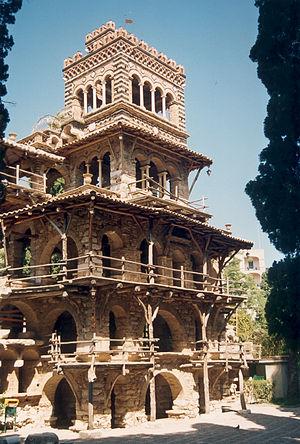
Taormine est une commune de la ville métropolitaine de Messine en Sicile.